Deandre Baker

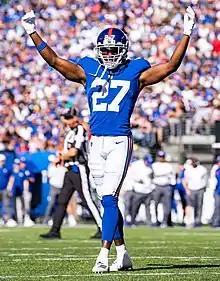
Baker with the New York Giants in 2019

Deandre Lamar Baker (born September 4, 1997) is an American professional football cornerback for the DC Defenders of the United Football League (UFL). He played college football at Georgia and was selected by the New York Giants in the first round of the 2019 NFL draft. Baker played one season with the Giants before being released by them due to charges of armed robbery, which were later dropped. He has also been a member of the Kansas City Chiefs.